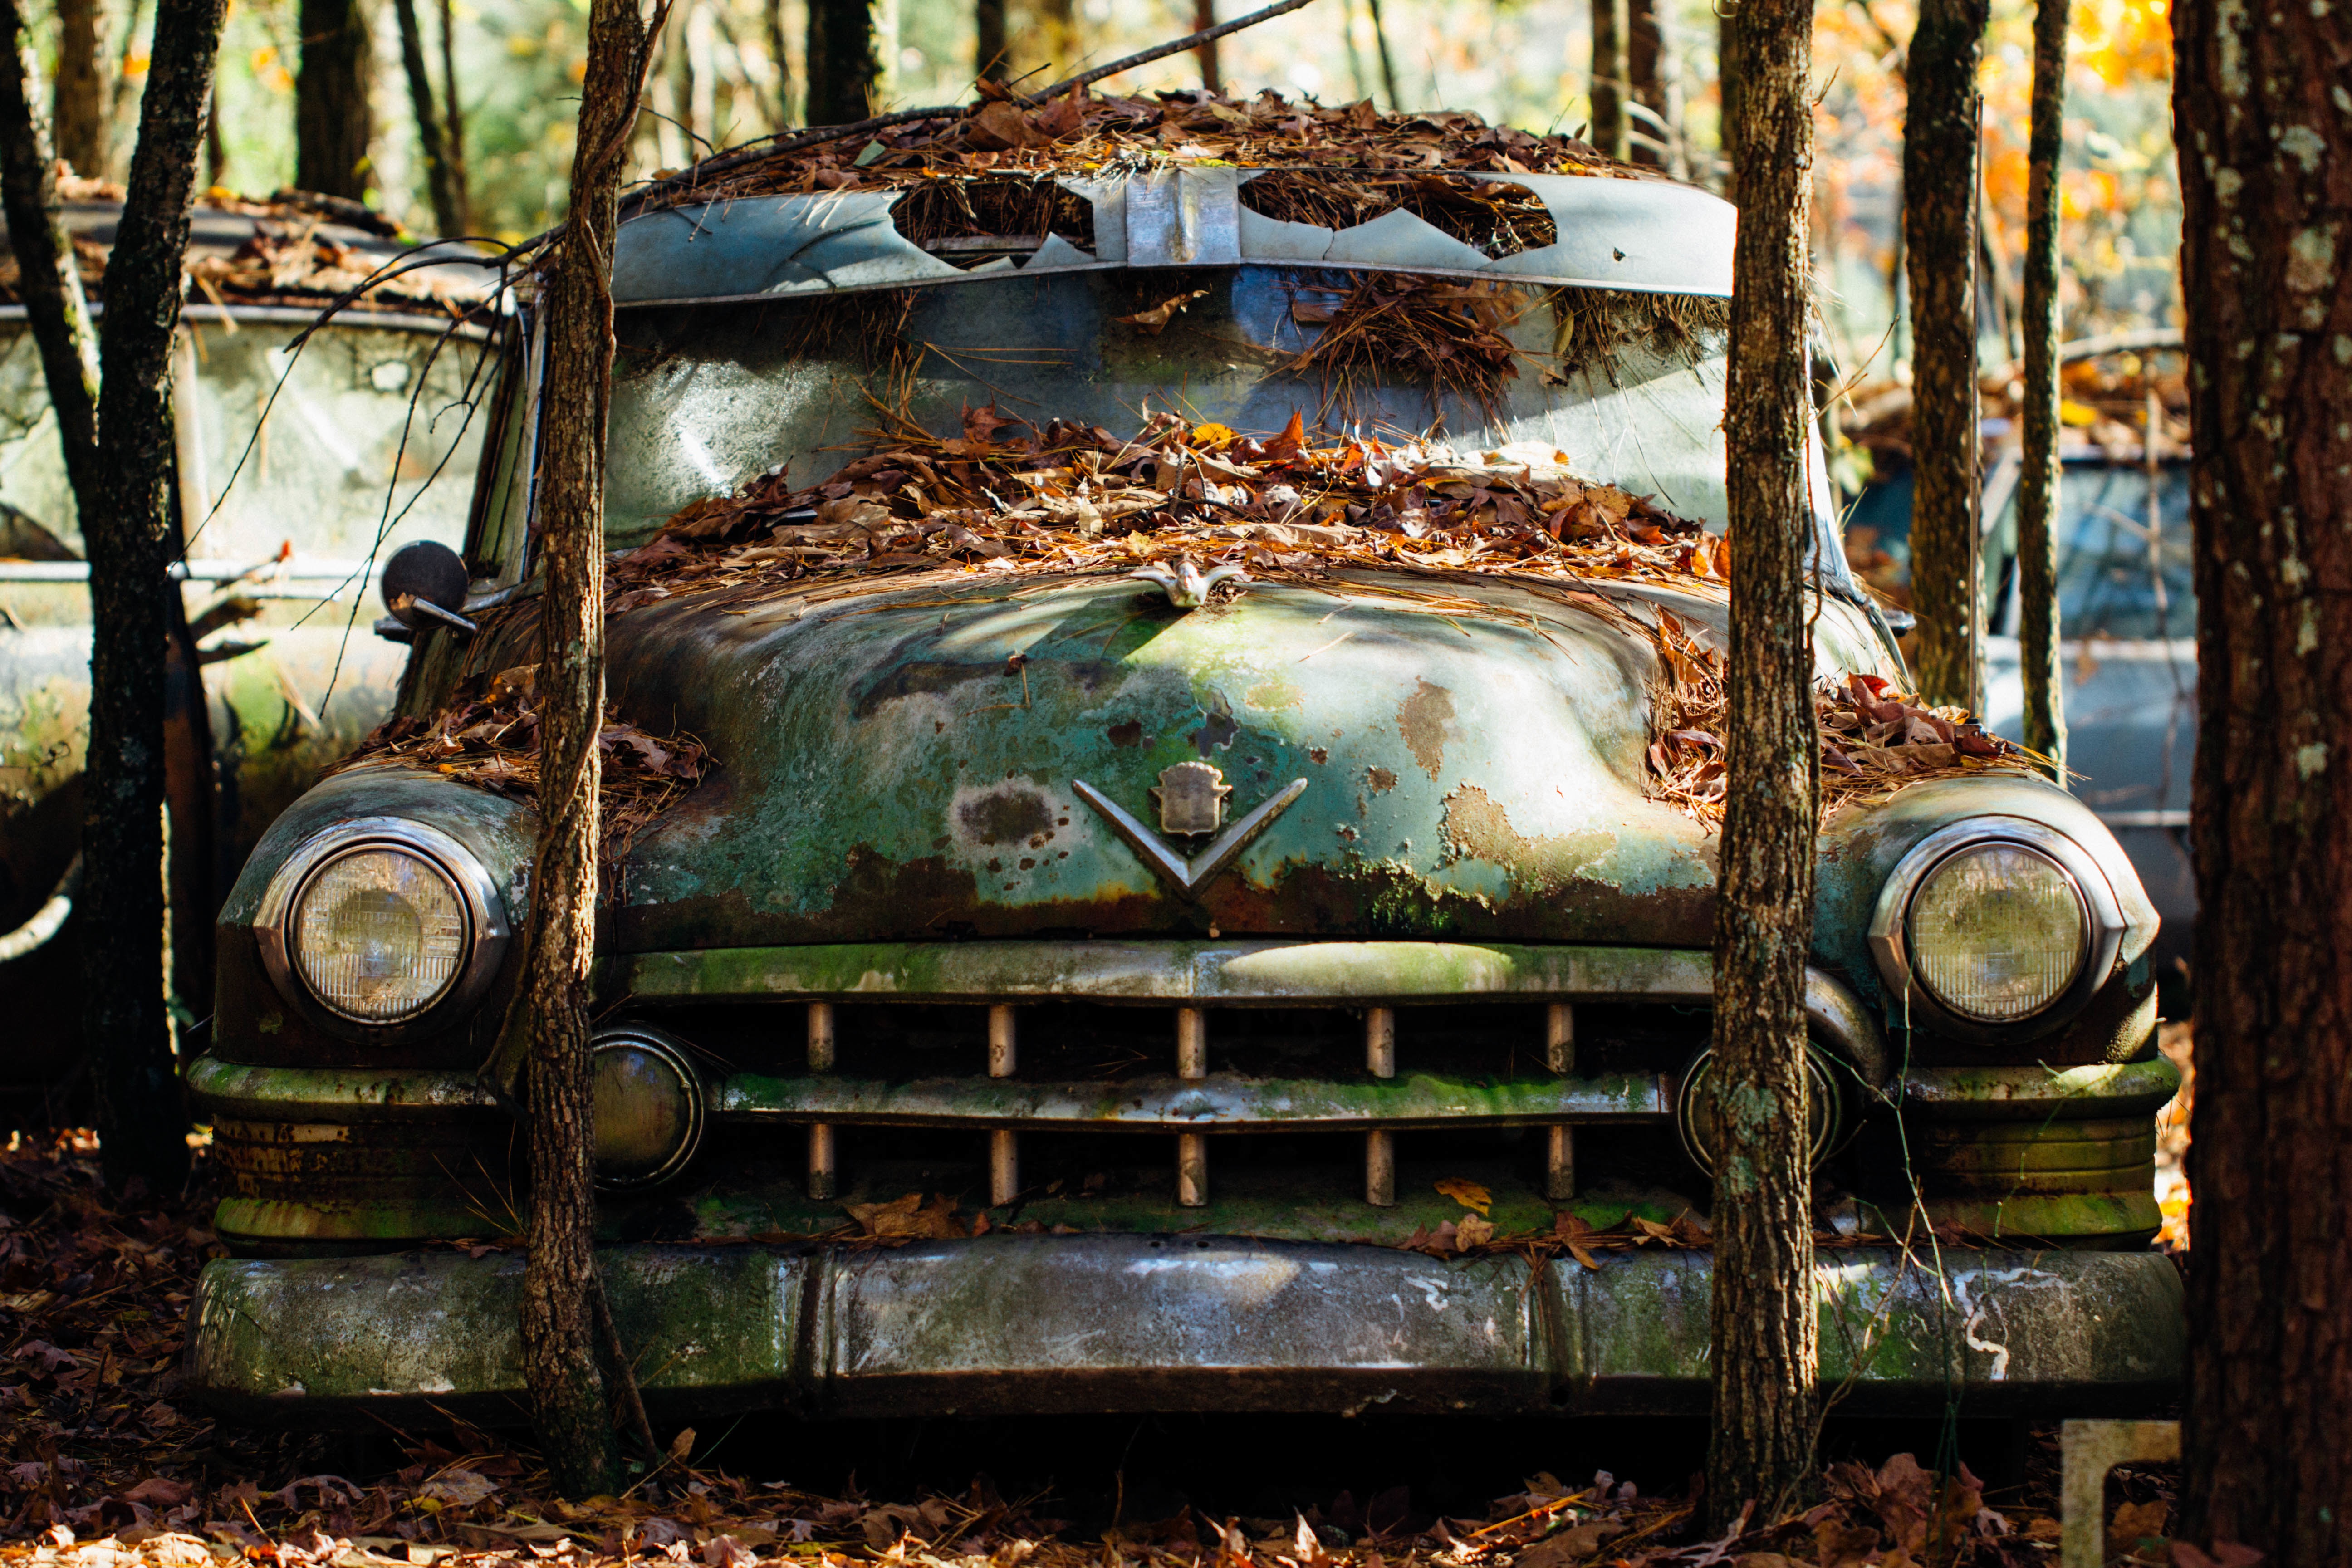
car, transport, vehicle, autumn, vintage car, art, screenshot, land vehicle